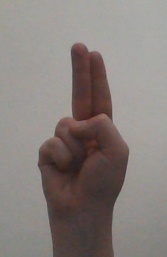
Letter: taa